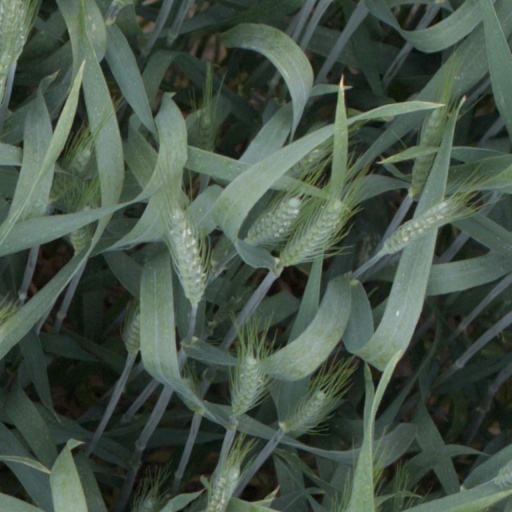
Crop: wheat